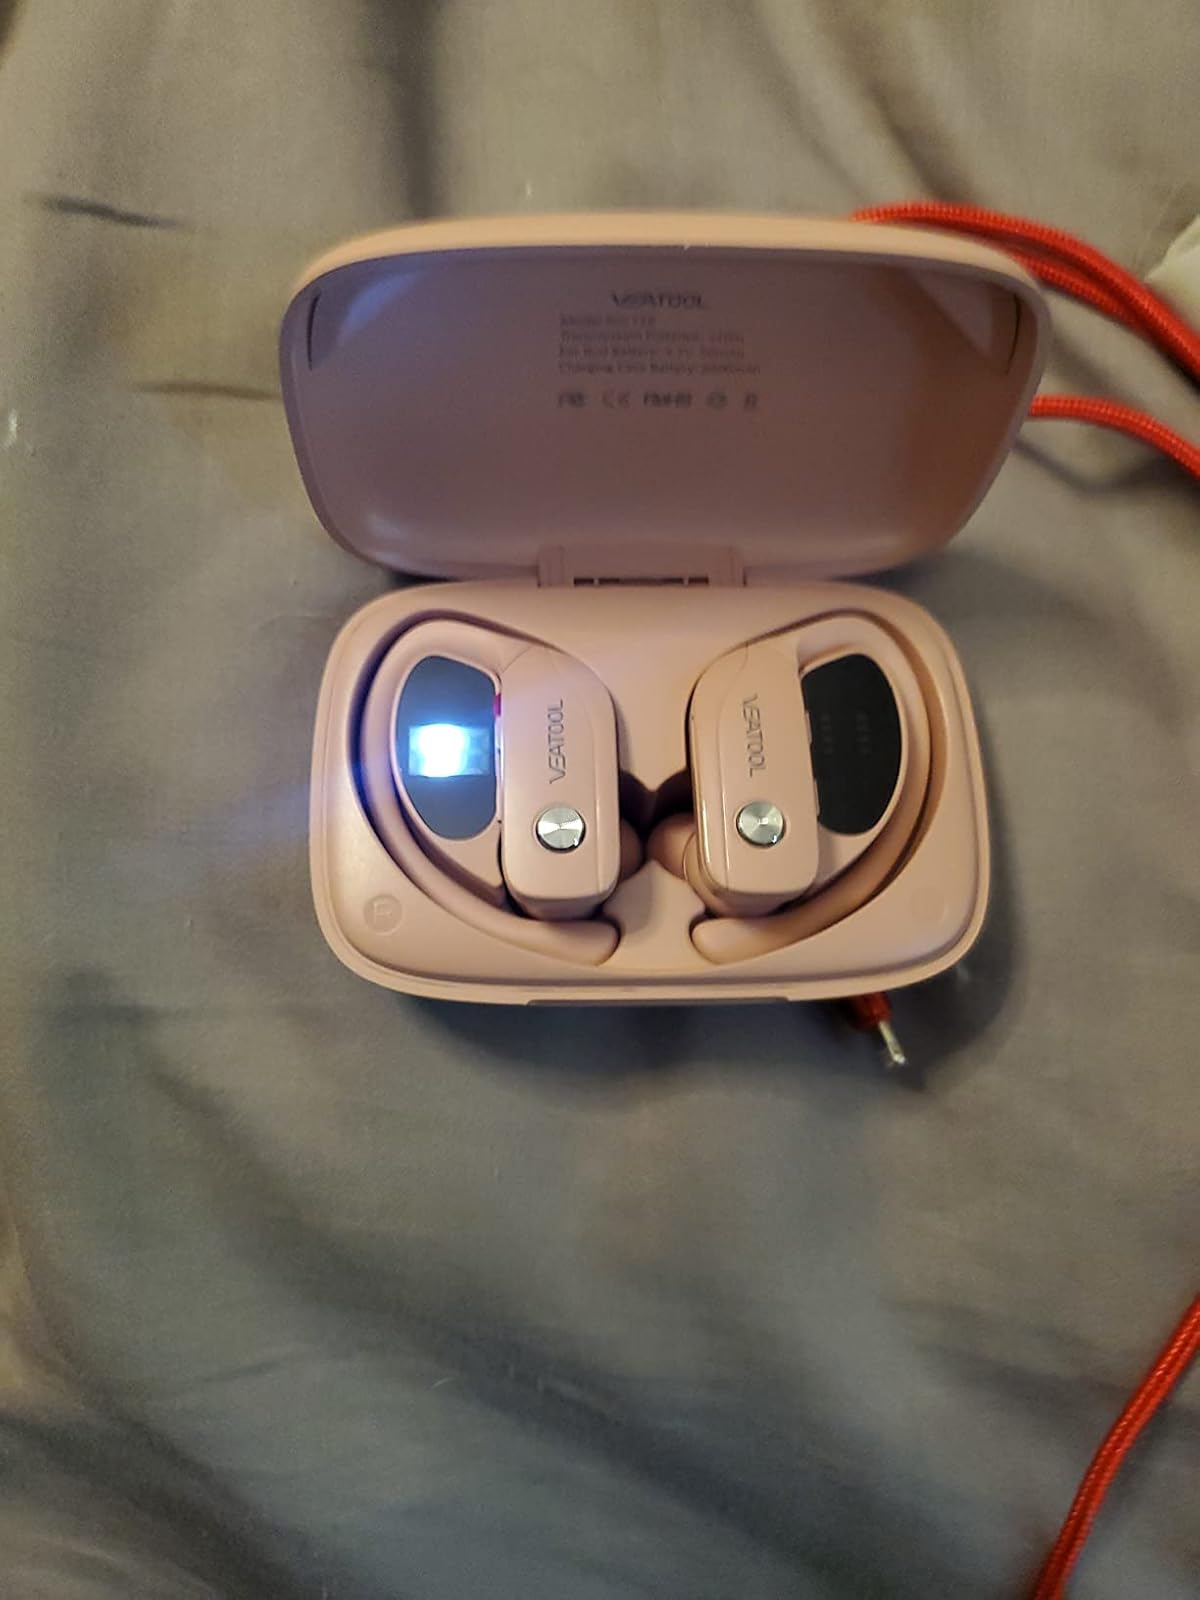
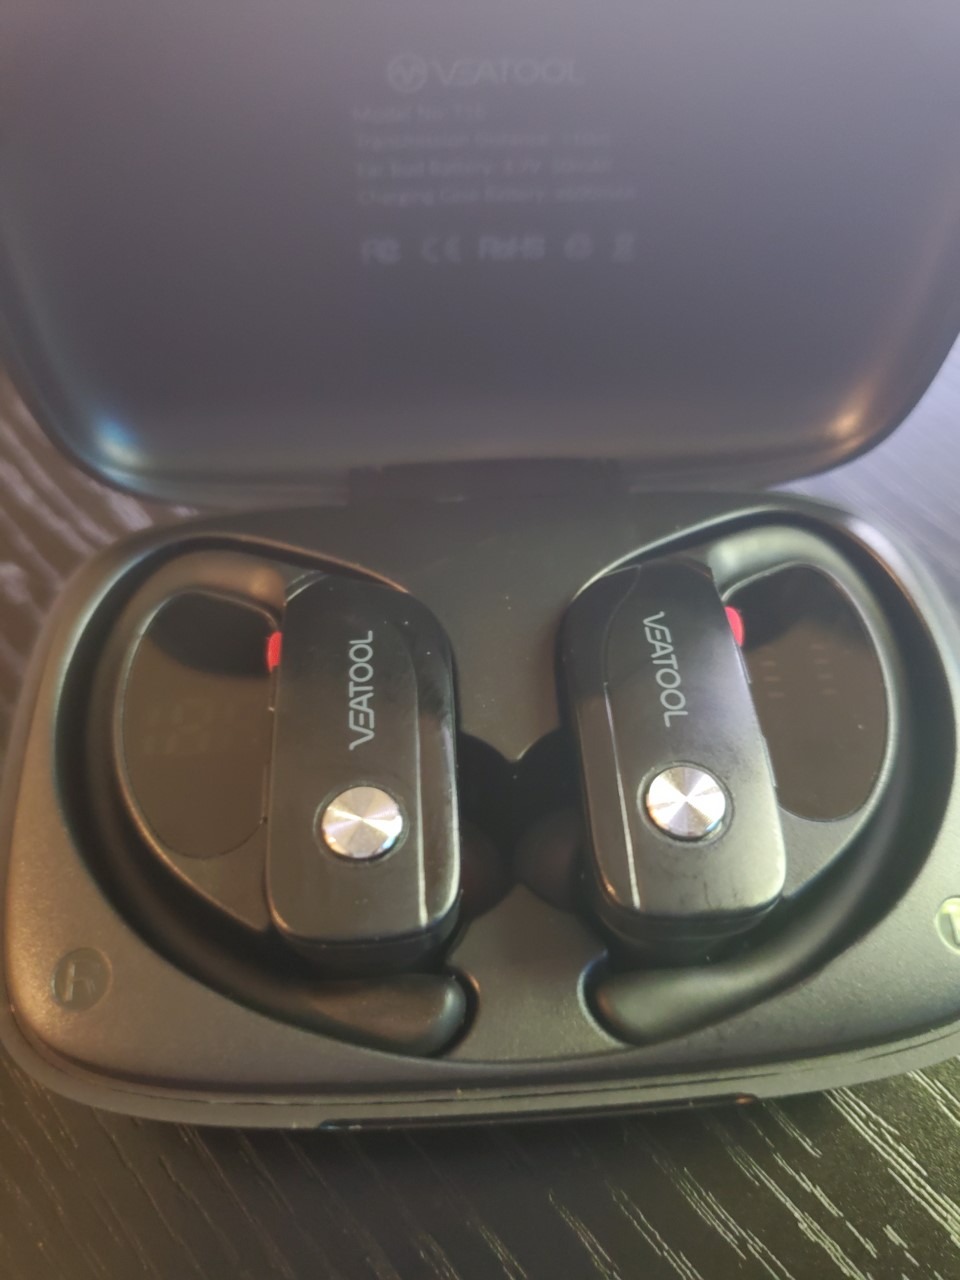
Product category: earbuds
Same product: no